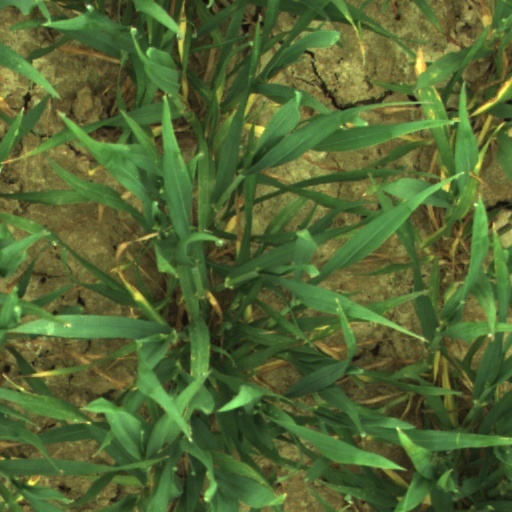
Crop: wheat